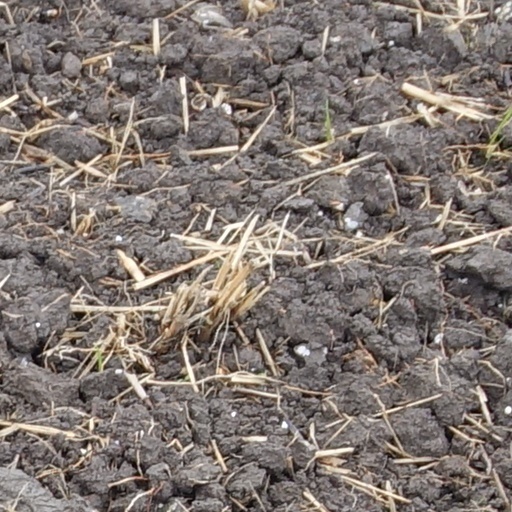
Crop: wheat